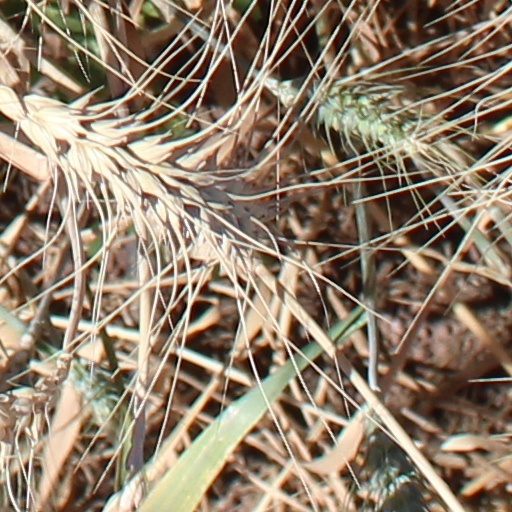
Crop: wheat